Shirt of Flame

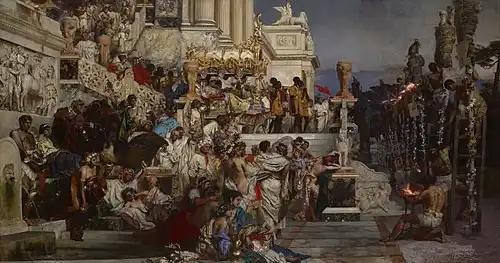
"Nero's Torches", by Henryk Siemiradzki. According to Tacitus, Nero used Christians as human torches

During the Persecution of Christians in the Roman Empire, many early Christians were executed by being doused with tar, pitch and oil, and set alight in Rome. According to Tacitus, the Roman Emperor Nero used Christians as human torches. As such, the martyrs wore the metaphorical "Shirt of Flame" as they were consumed.